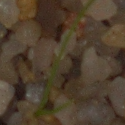
Label: loose_silkybent